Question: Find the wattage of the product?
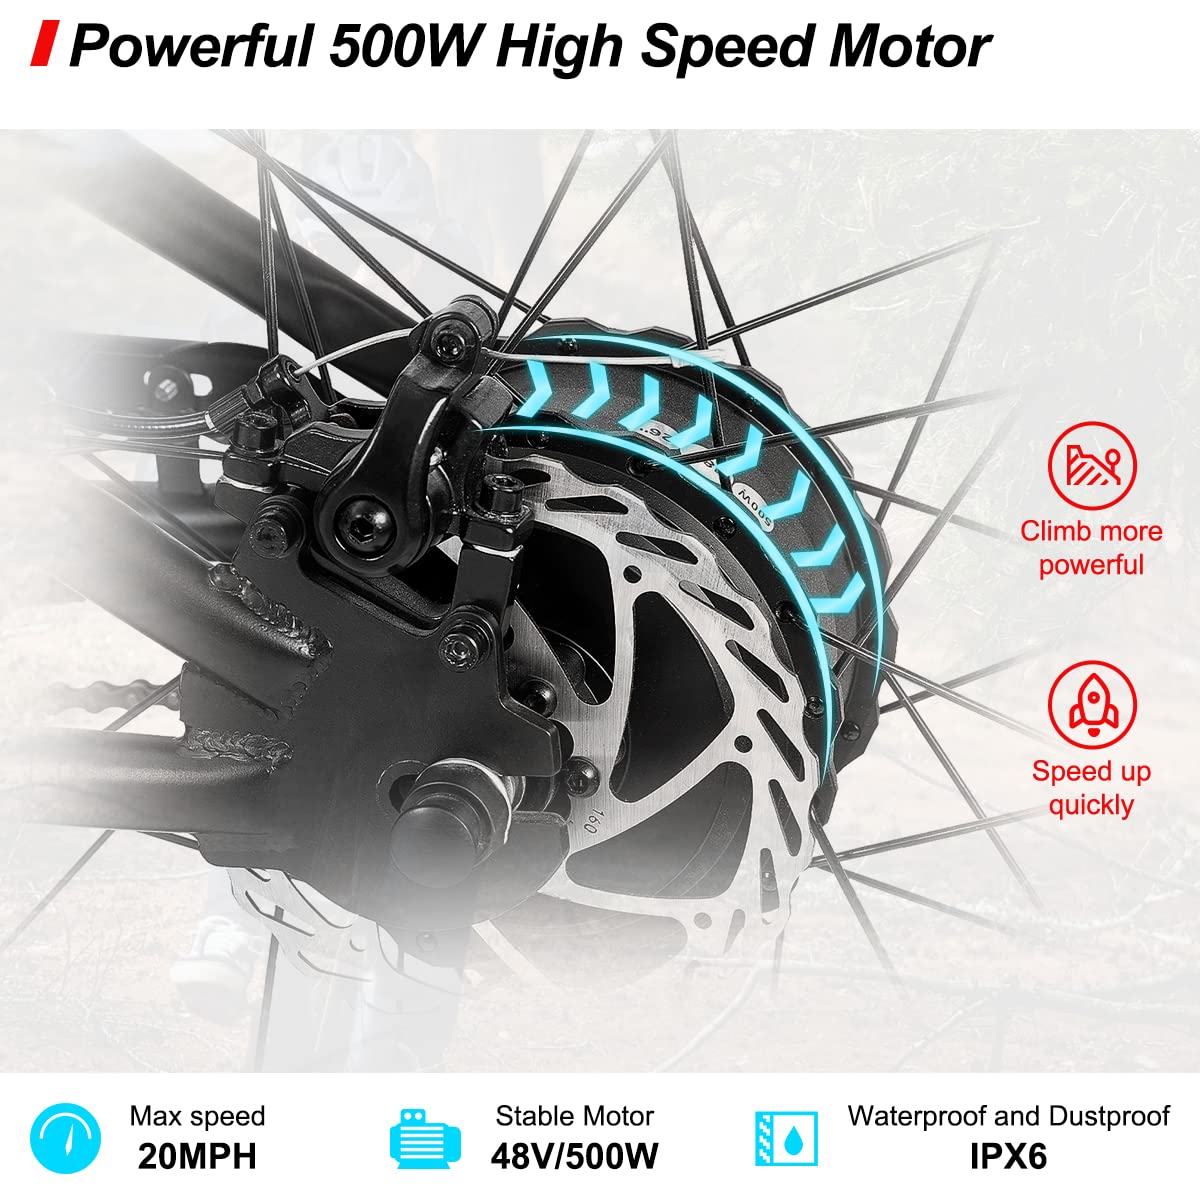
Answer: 500.0 watt